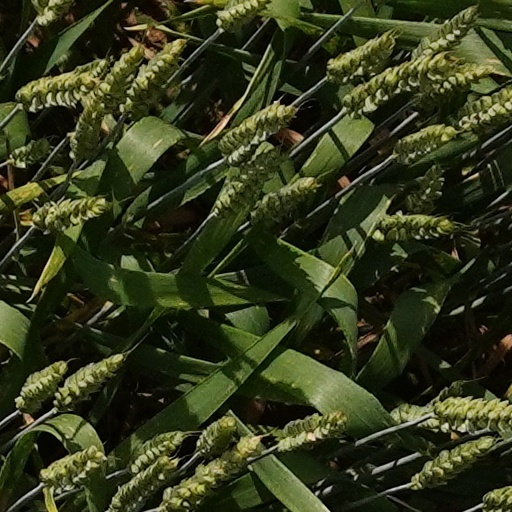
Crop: wheat